Habr Awal

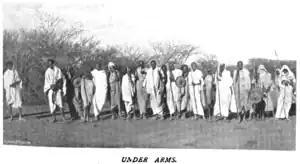
Sa'ad Musa warriors preparing for battle near Hargeisa

Not only did the Habr Awal host foreign merchants at their ports, they also conducted trade missions on their own vessels to the Arabian ports. The majority of the Somali merchants who frequented Aden and other Southern Arabian ports hailed from the Habr Awal clan. They procured various raw goods from Harar and the interior in exchange for manufactured goods. During their stay, the Habr Awal rented their own houses and hired their own servants, whereas other Somali clans tended to stay with relatives already established across the Gulf.